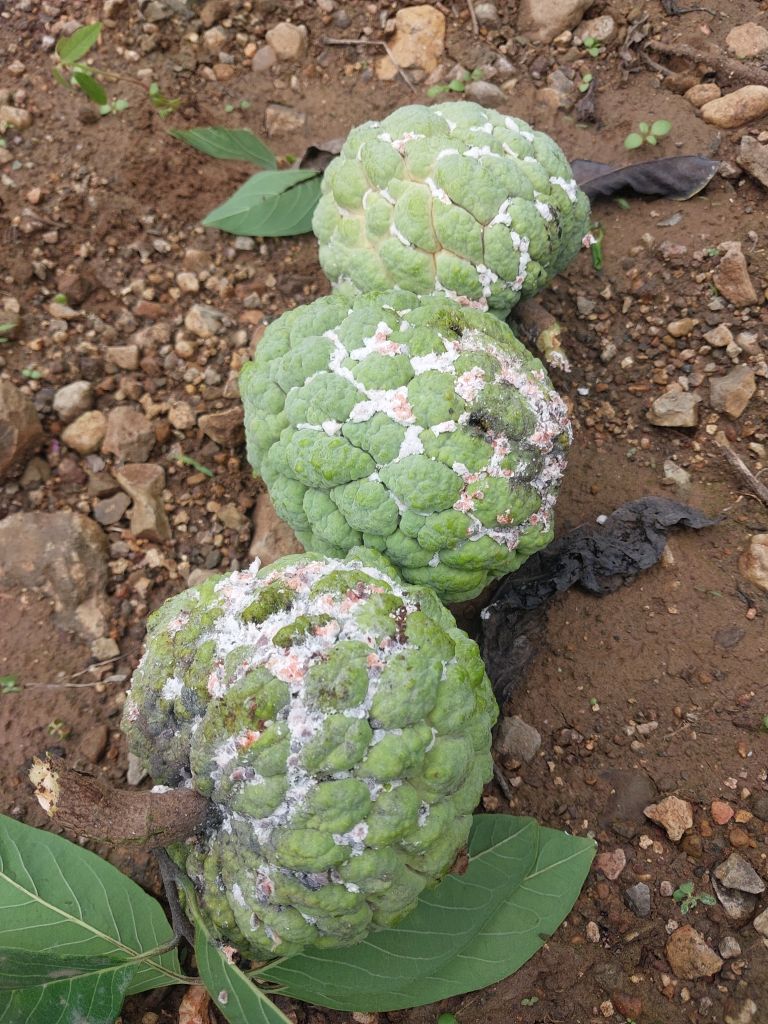
Disease label: Mealy Bug